Abram Flaxer

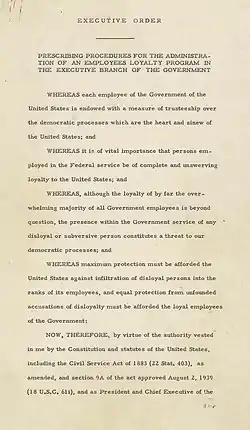
Flaxer joined many radicals in opposing Executive Order 9835, signed by US President Harry S. Truman in 1947 (here, page 1)

Flaxer opposed anti-subversive (anti-communist) witch-hunts. He debated US Representative Richard Nixon on the radio regarding the federal loyalty program under Executive Order 9835. By 1950, he found himself accused of CPUSA membership. On October 5, 1951, Flaxer appeared before the United States Senate Subcommittee on Internal Security (SSIS) but refused to name names on the UPWA membership list. On October 6, 1953, he was found guilty by jury of contempt of Congress and sentence to two months in jail plus a $1,000 fine. On June 21, 1956, a Federal Court of Appeals upheld Flaxer's conviction; David Rein defended Flaxer, helped by Joseph Forer. In 1958, David Rein (partner of Joseph Forer) defended in "Flaxer v. United States", 358 U.S. 147 [1958]), which ruled in Flaxer's favor.